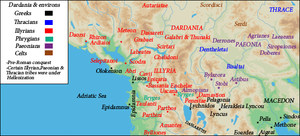
Le mot Illyrie peut désigner, en français :